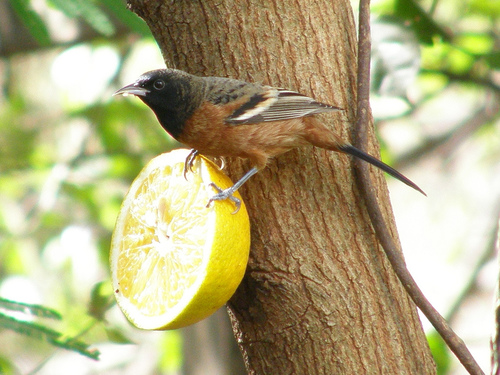
a small brown bellied bird with a grey head and grey wings with a white wingbar.
a bird with black head and back and brown underneath, wings are black and white striped.
this bird has a long curved beak with long legs, the breast of the bird is a rusty brown color.
a small bird with a black crown, sharp small bill, black throat, and brown belly.
a small brown bird with dark brown for its head.
a small bird with a small beak, brown with a black head, a very long tail that is black.
black head, throat and back, brown breast to undertail coverts with white wingbars and black and white primaries.
this bird has wings that are grey and has a red bellya small brown bird with black wings, head and eyes.
this bird is brown with black and has a long, pointy beak.
Species: Orchard Oriole